Dungeon Explorer II

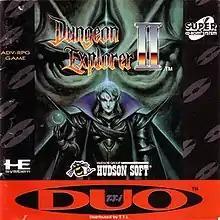
Cover art by Takuhito Kusanagi

is an action role-playing video game developed and originally published by Hudson Soft for the TurboDuo in Japan on March 26, 1993, and in North America by Turbo Technologies in October of the same year. A sequel to 1989's "Dungeon Explorer", it is the second installment in the eponymous franchise.